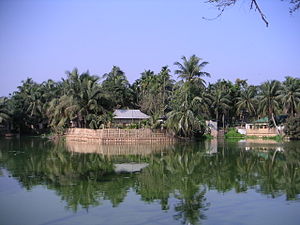
West Tripura (distrikt)
West Tripura er et distrikt i den indiske delstat Tripura. Distriktets hovedstad er Agartala. Sprog, der tales i distriktet er bengalsk, Kakbarak og Manipuri.